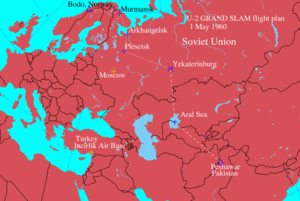
La Russie est un pays européen et le Pakistan est un pays d'Asie du sud. Ils n'ont aucune frontière commune mais partagent le fuseau horaire UTC+5. Depuis son indépendance en 1947, le Pakistan a eu des relations avec l'Union des républiques socialistes soviétiques puis avec la Russie. Les deux pays sont membres de l'OCS, de l'ASSCR, de l'ONU et de l'OIC.